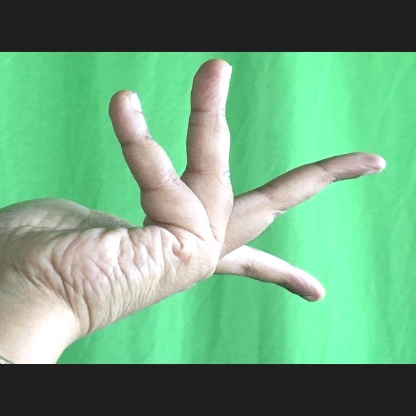
Mudra: Alapadmam